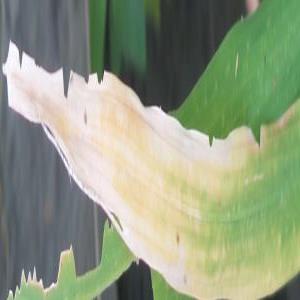
Disease: Bacterialblight